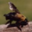
Label: bee